2018 Memorial Cup

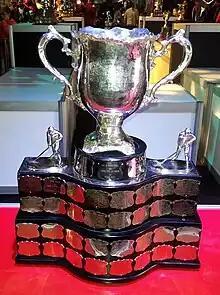
Silver bowl trophy with two large handles, mounted on a wide black plinth engraved with team names on silver plates.

The Memorial Cup was established by Captain James T. Sutherland in 1919 after he returned from serving in World War I. The deaths of Scotty Davidson, and George Richardson served as inspiration for the trophy. The Cup was donated to the Canadian Amateur Hockey Association by the Ontario Hockey Association (OHA) in March 1919, then known as the "OHA Memorial Cup". It was dedicated in remembrance of Canadian soldiers who died during World War I. The Memorial Cup later became the championship trophy of the Canadian Hockey League (CHL), and in 2010 it was rededicated to honour "all Canadian military personnel killed in combat".